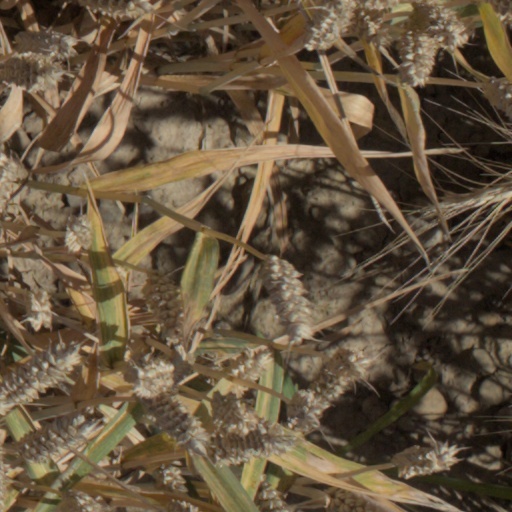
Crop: wheat